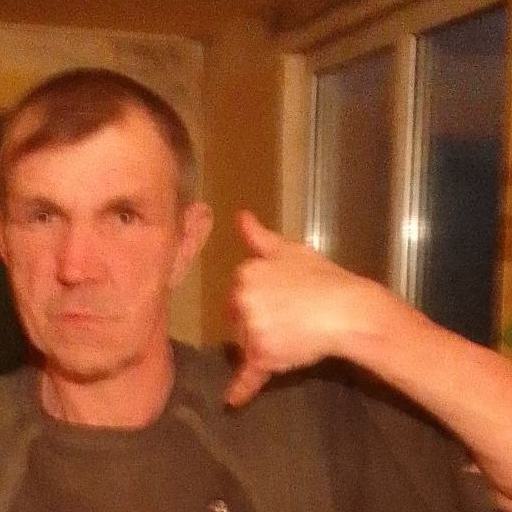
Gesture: call